Loudoun Square

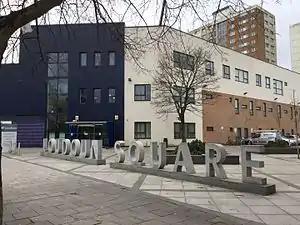
Loudoun Square

Loudoun Square is a residential square in Cardiff, Wales. Described as "the heart of the old Tiger Bay", the square is the location of two of Cardiff's few residential tower blocks, as well as shops, a pub, church, health centre and community centre.